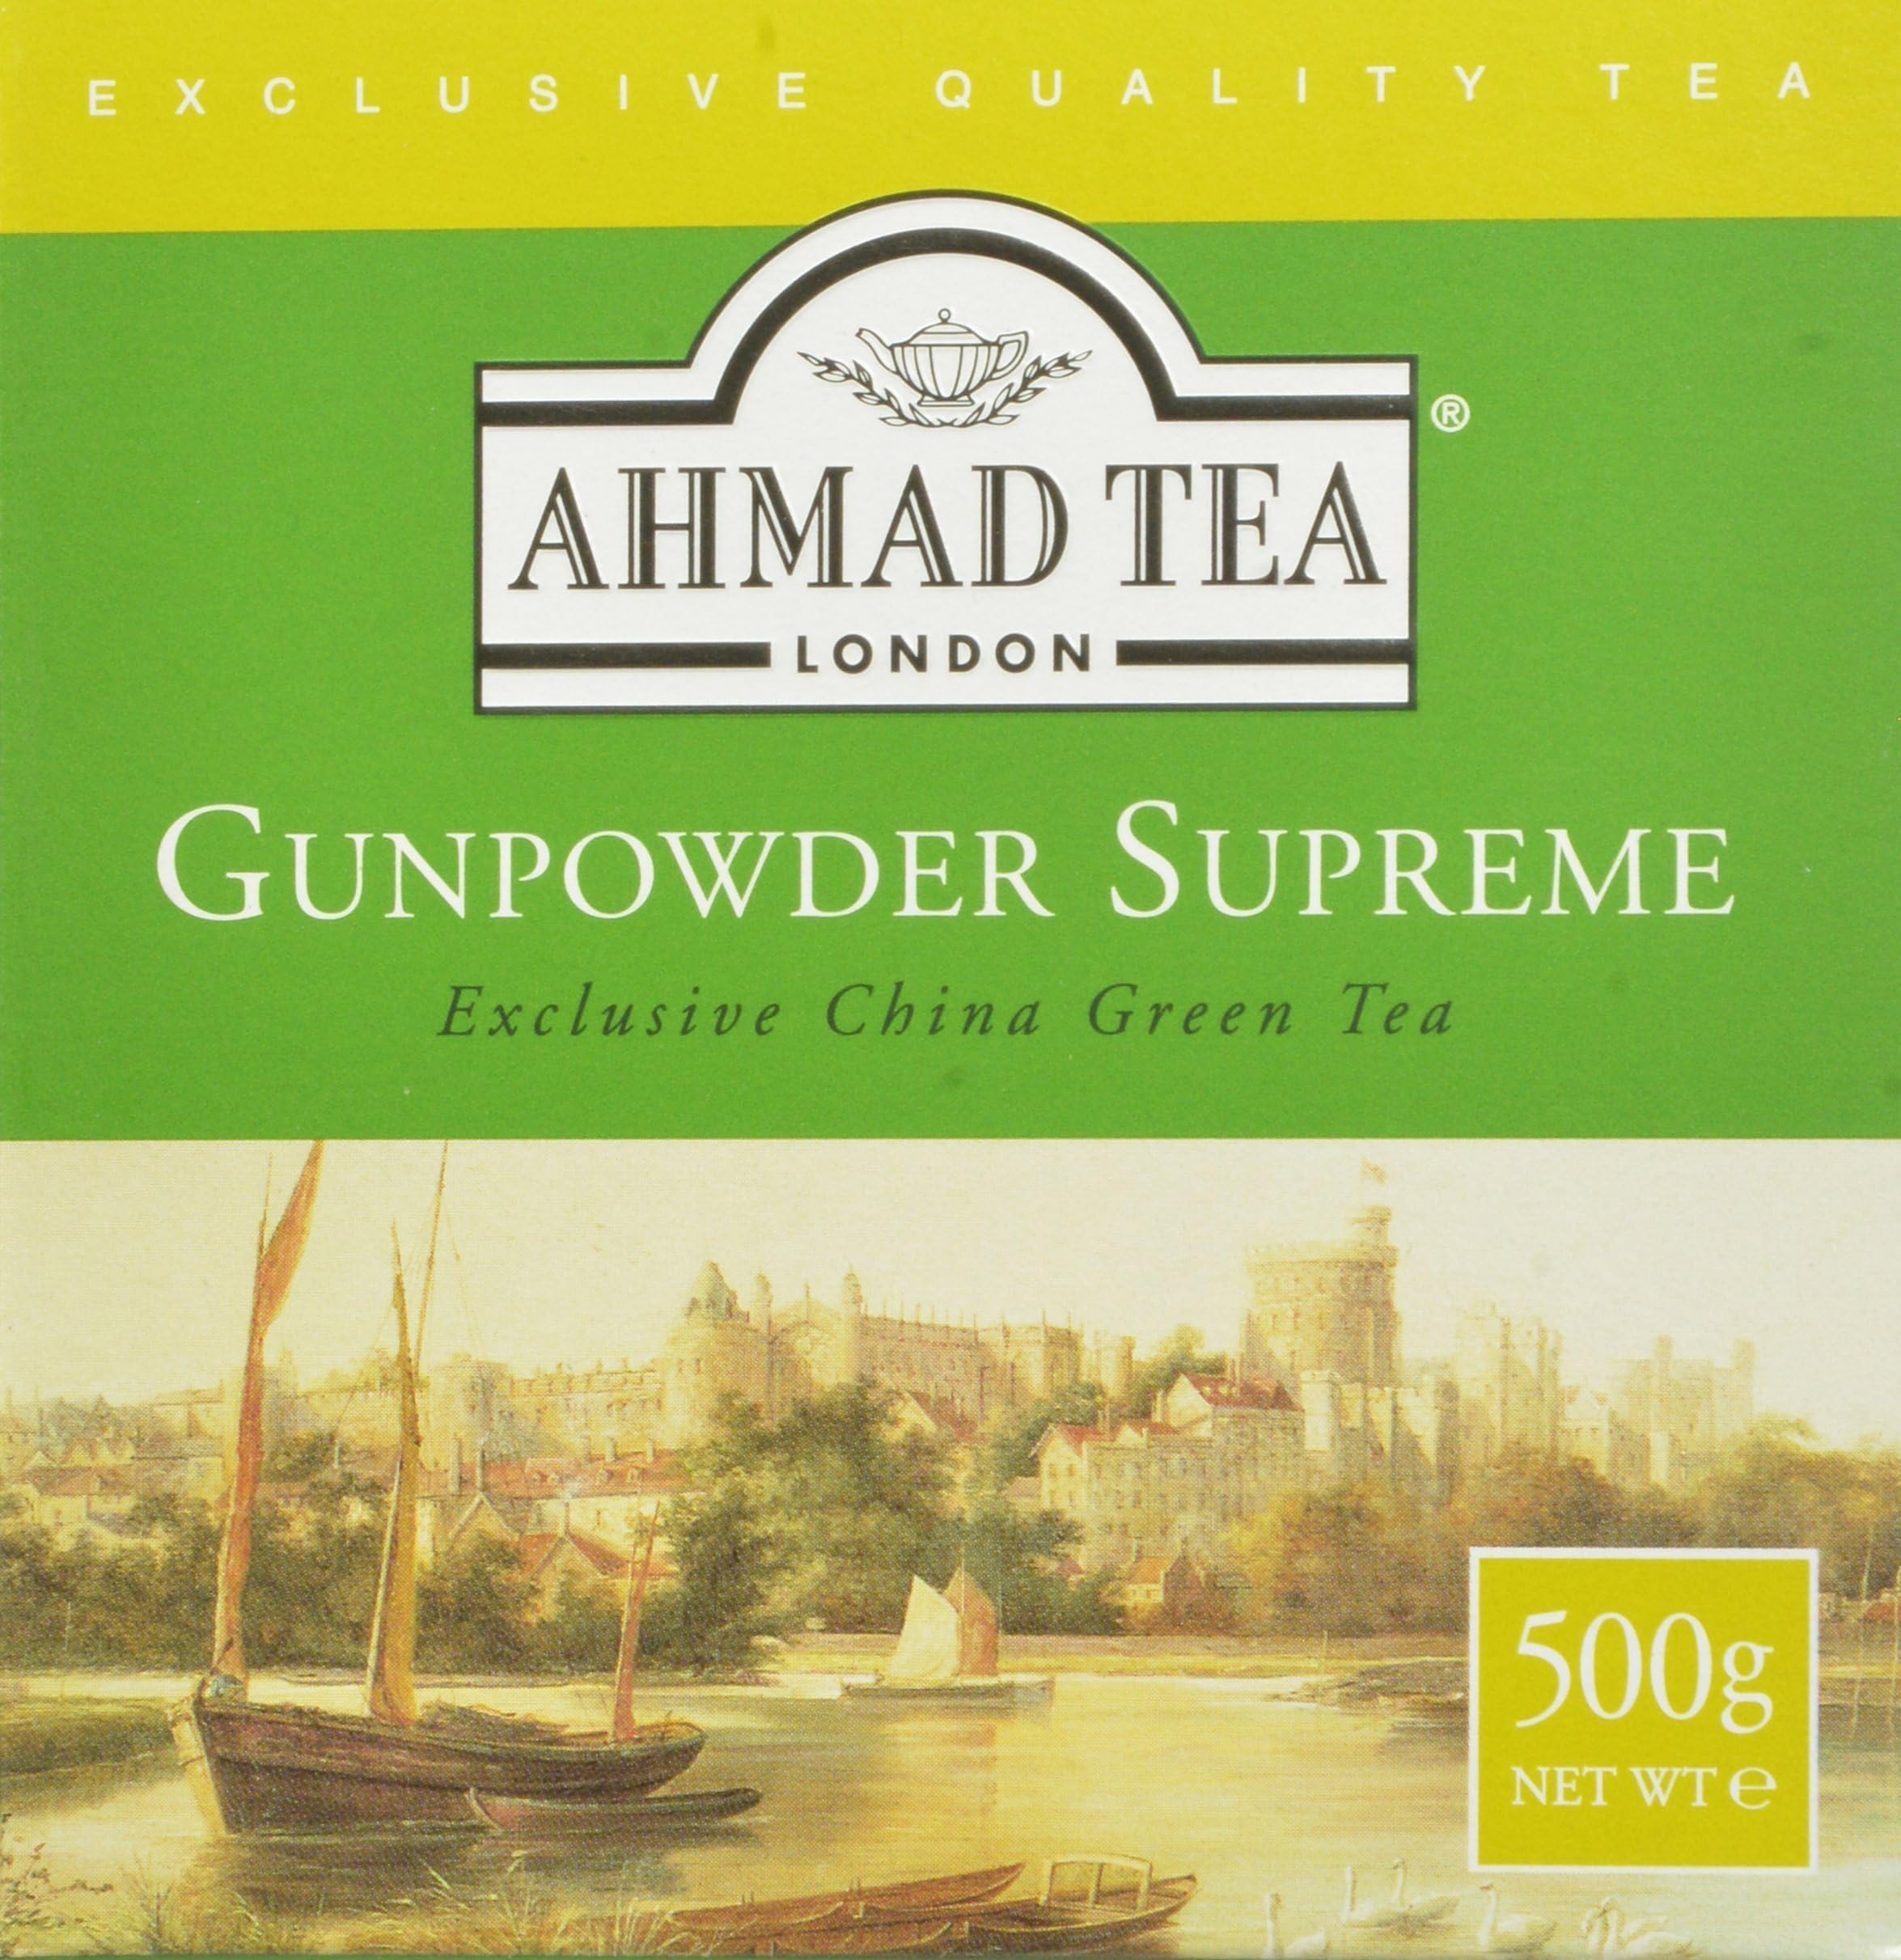
Item Name: Ahmad Tea Green Tea, Gunpowder Loose Leaf, 500g (Pack of 12) - Caffeinated and Sugar Free
Bullet Point 1: DELICIOUS & SATISFYING FLAVOR – Ahmad Tea earned 22 Great Taste Awards, Gunpowder Green Tea being the finest green tea. A superior blend that every green tea lover should experience.
Bullet Point 2: QUALITY INGREDIENTS – Committing to quality and consistency, Ahmad Tea blends only the finest leaves cultivated from our trusted growers and tea gardens around the world. All blends are sugar-free.
Bullet Point 3: BREWING YOUR TEA – Gunpowder Green Tea is offered in loose leaf. Steep according to the recommended time on the pack. Can be served with a slice of lemon.
Bullet Point 4: TEA BENEFITS – Strong antioxidant properties that help support heart health and boosts your immune system. Gunpowder Green Tea is naturally caffeinated, sugar-free, and a great substitute for coffee and soft drinks.
Bullet Point 5: ETHICAL TEA PRACTICES – We are proud to support the Ethical Tea Partnership, who are working towards the lives of tea workers and their environment worldwide.
Value: 211.2
Unit: ounce

Price: 14.99